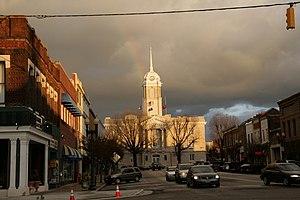
La ville de Columbia est le siège du comté de Maury, dans l’État du Tennessee, aux États-Unis. Sa population s’élevait à 34 681 habitants lors du recensement de 2010, estimée à 37 540 habitants en 2016.